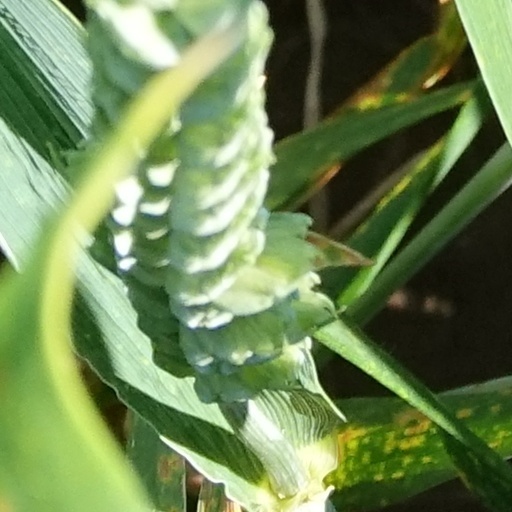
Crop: wheat